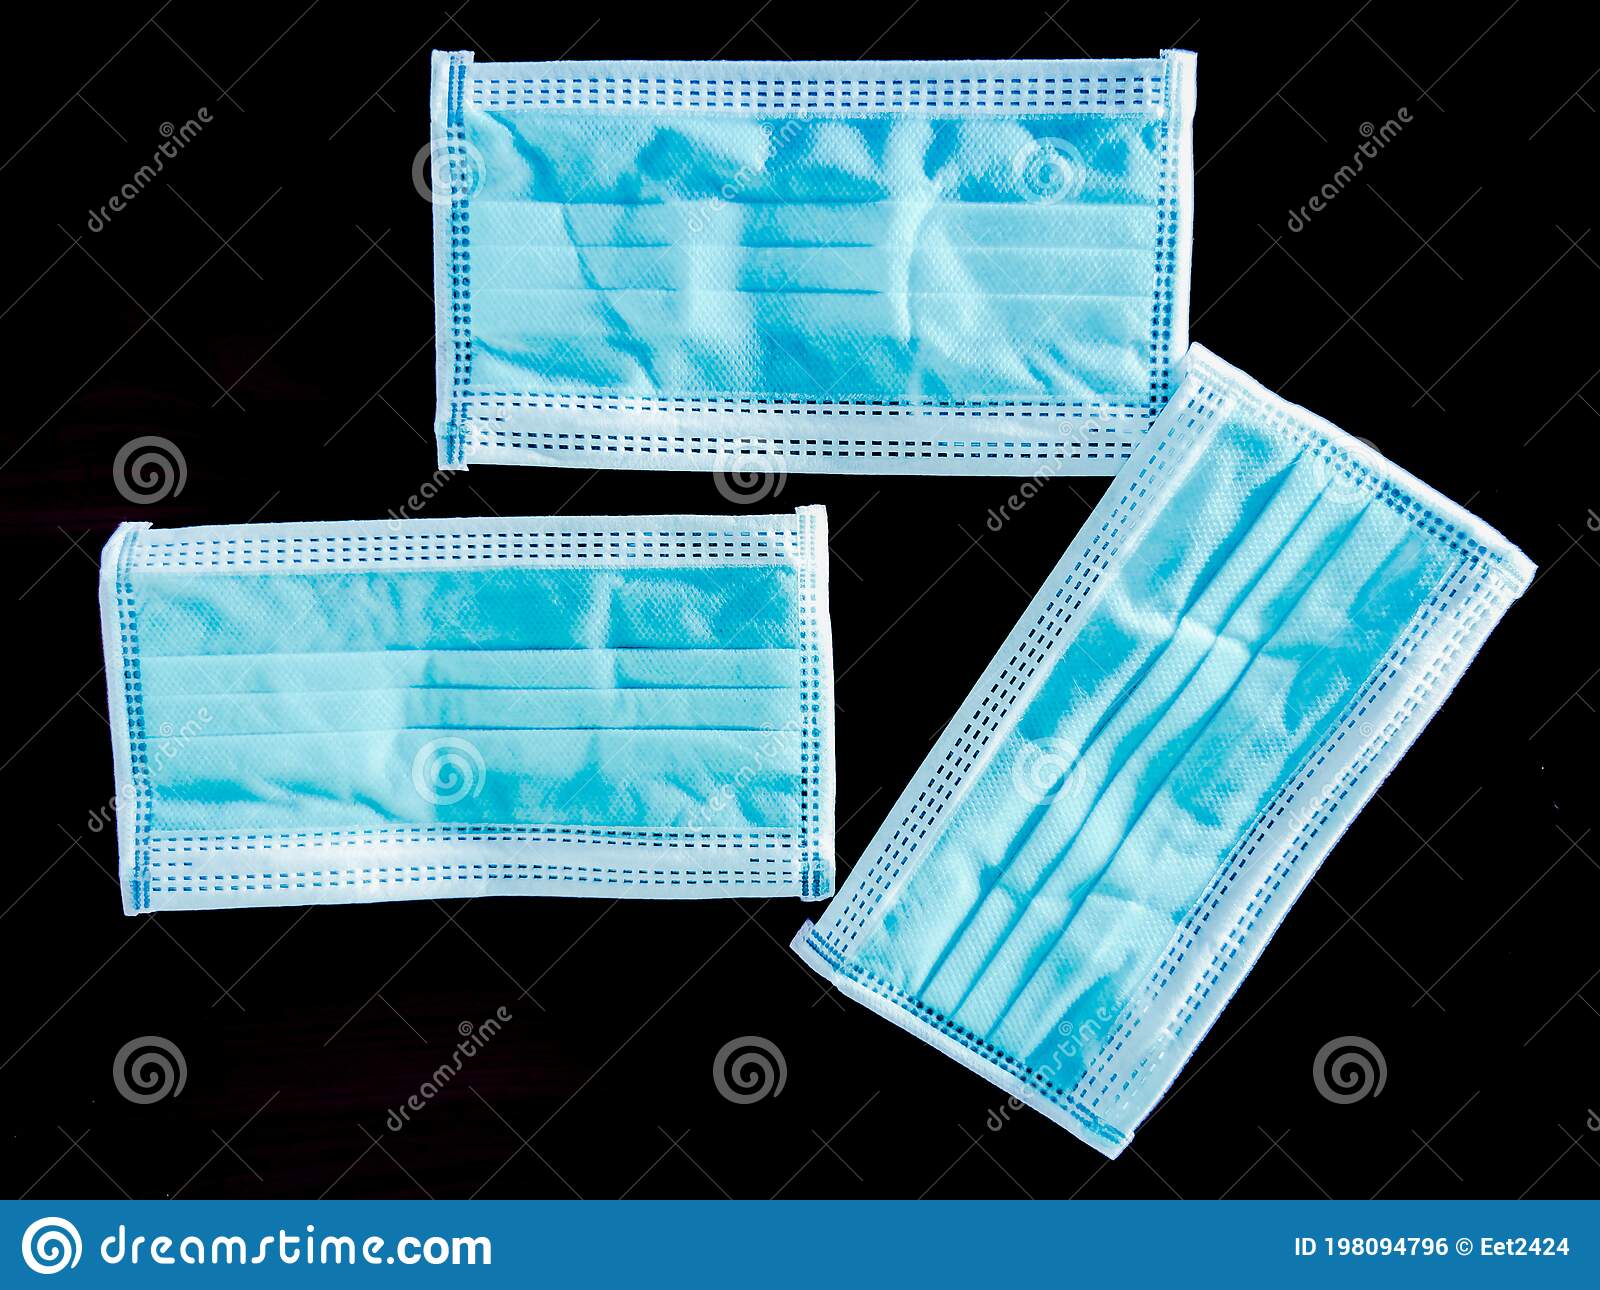
Label: trash